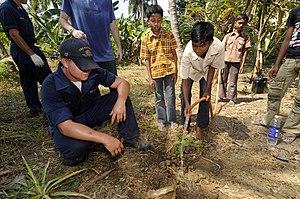
La Mission Ramakrishna est une organisation religieuse indienne qui est au cœur d'un mouvement spirituel mondial connu sous le nom de Mouvement Ramakrishna ou Mouvement Vedanta. La mission est une organisation philanthropique et bénévole fondée le 1ᵉʳ mai 1897 par Swami Vivekananda, principal disciple de Ramakrishna. La mission mène des travaux d'envergure dans les soins de santé, de secours en cas de catastrophe, de gestion rurale, d'enseignement primaire et d'enseignement supérieur, et de la culture. Il utilise les efforts combinés de centaines de moines et de milliers de disciples. La mission se base sur les principes du karma yoga.